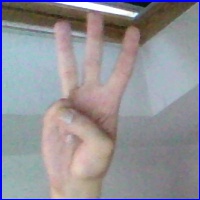
Letra: W